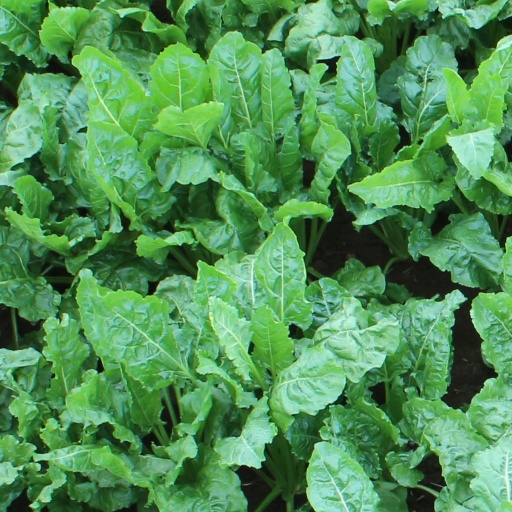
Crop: sugar beet